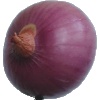
Label: Onion Red Peeled 1